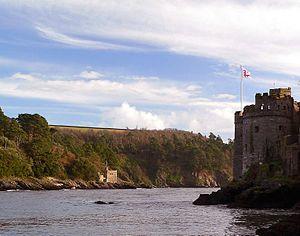
Le Dart est un fleuve côtier situé au sud-ouest de l'Angleterre dans le comté du Devon. Il se jette dans la Manche.